Pihla Viitala

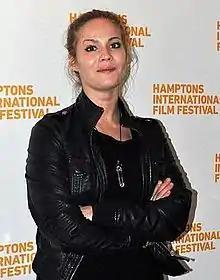
Viitala in 2010

Pihla Viitala (born 30 September 1982) is a Finnish actress. She studied acting at the Helsinki Theatre Academy.